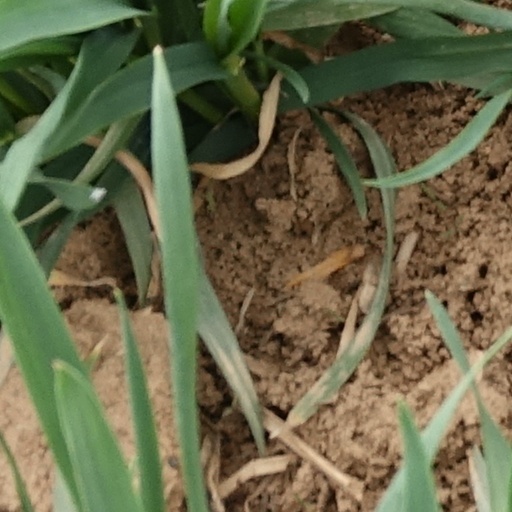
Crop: wheat